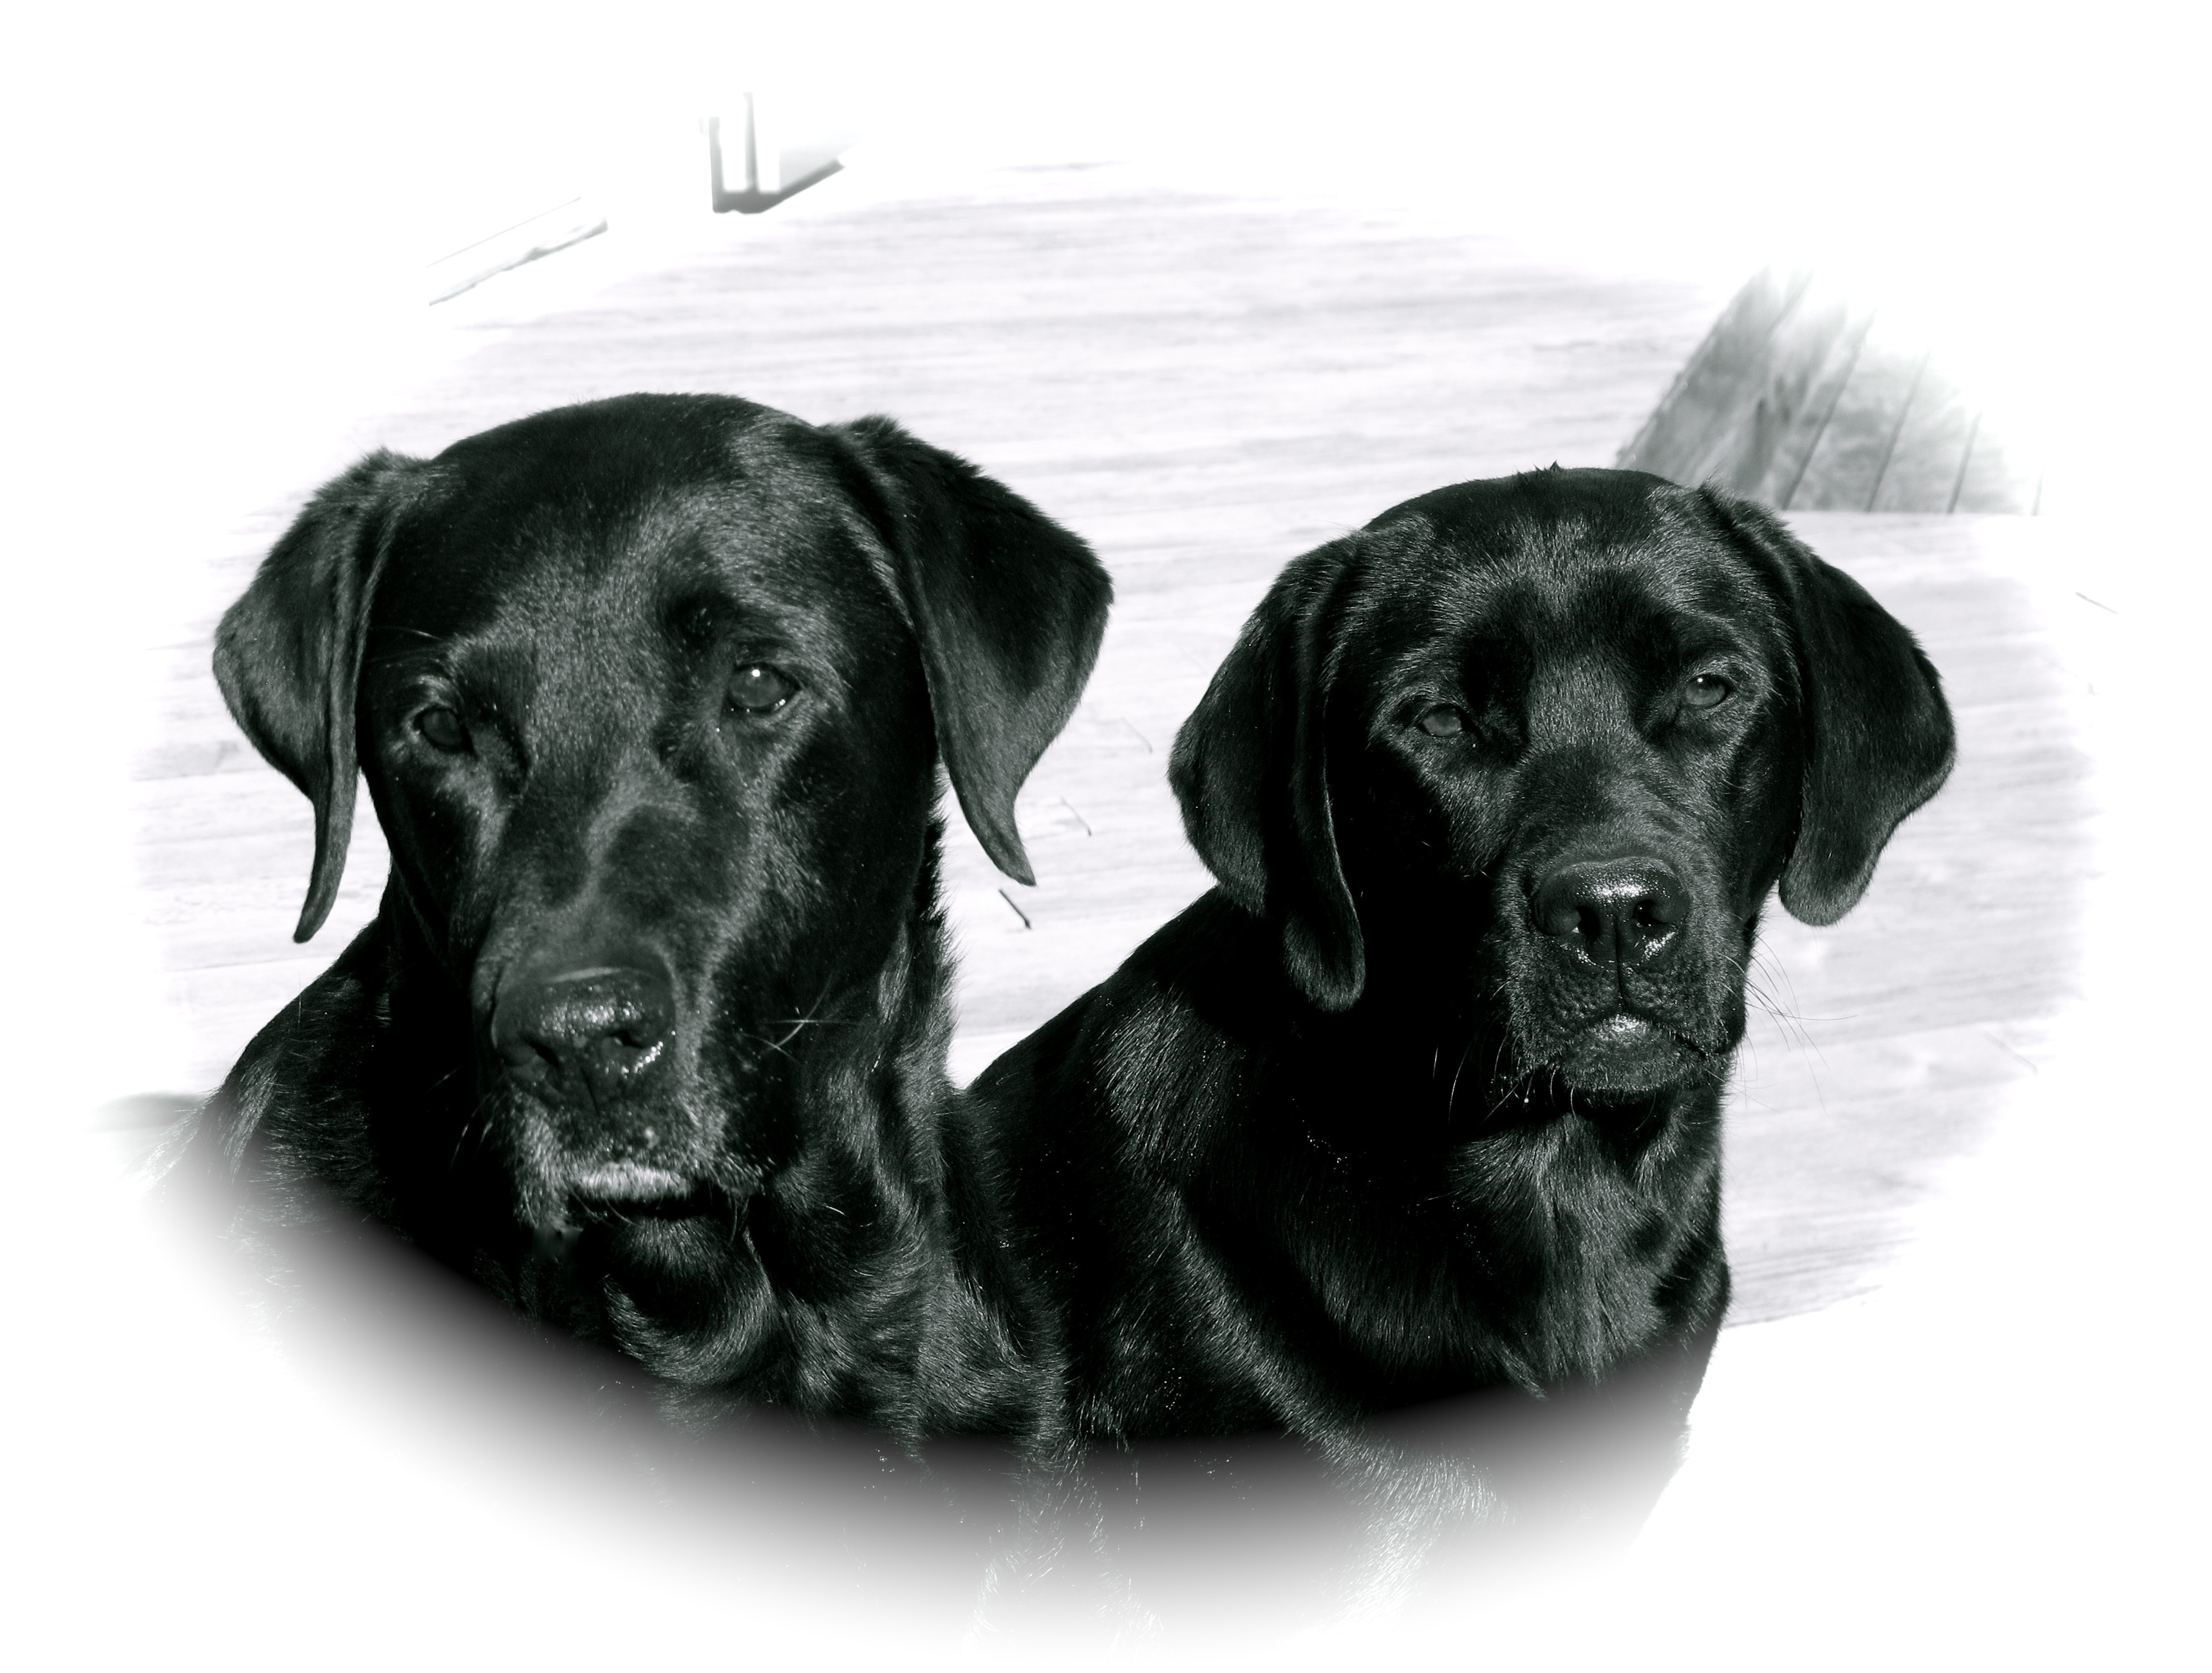
black and white, puppy, dog, mammal, two, black, dogs, friends, head, vertebrate, labrador retriever, pair, labrador, dog breed, retriever, buddies, flat coated retriever, monochrome photography, dog like mammal, boykin spaniel